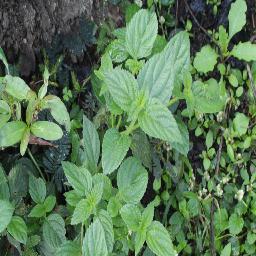
Label: lantana